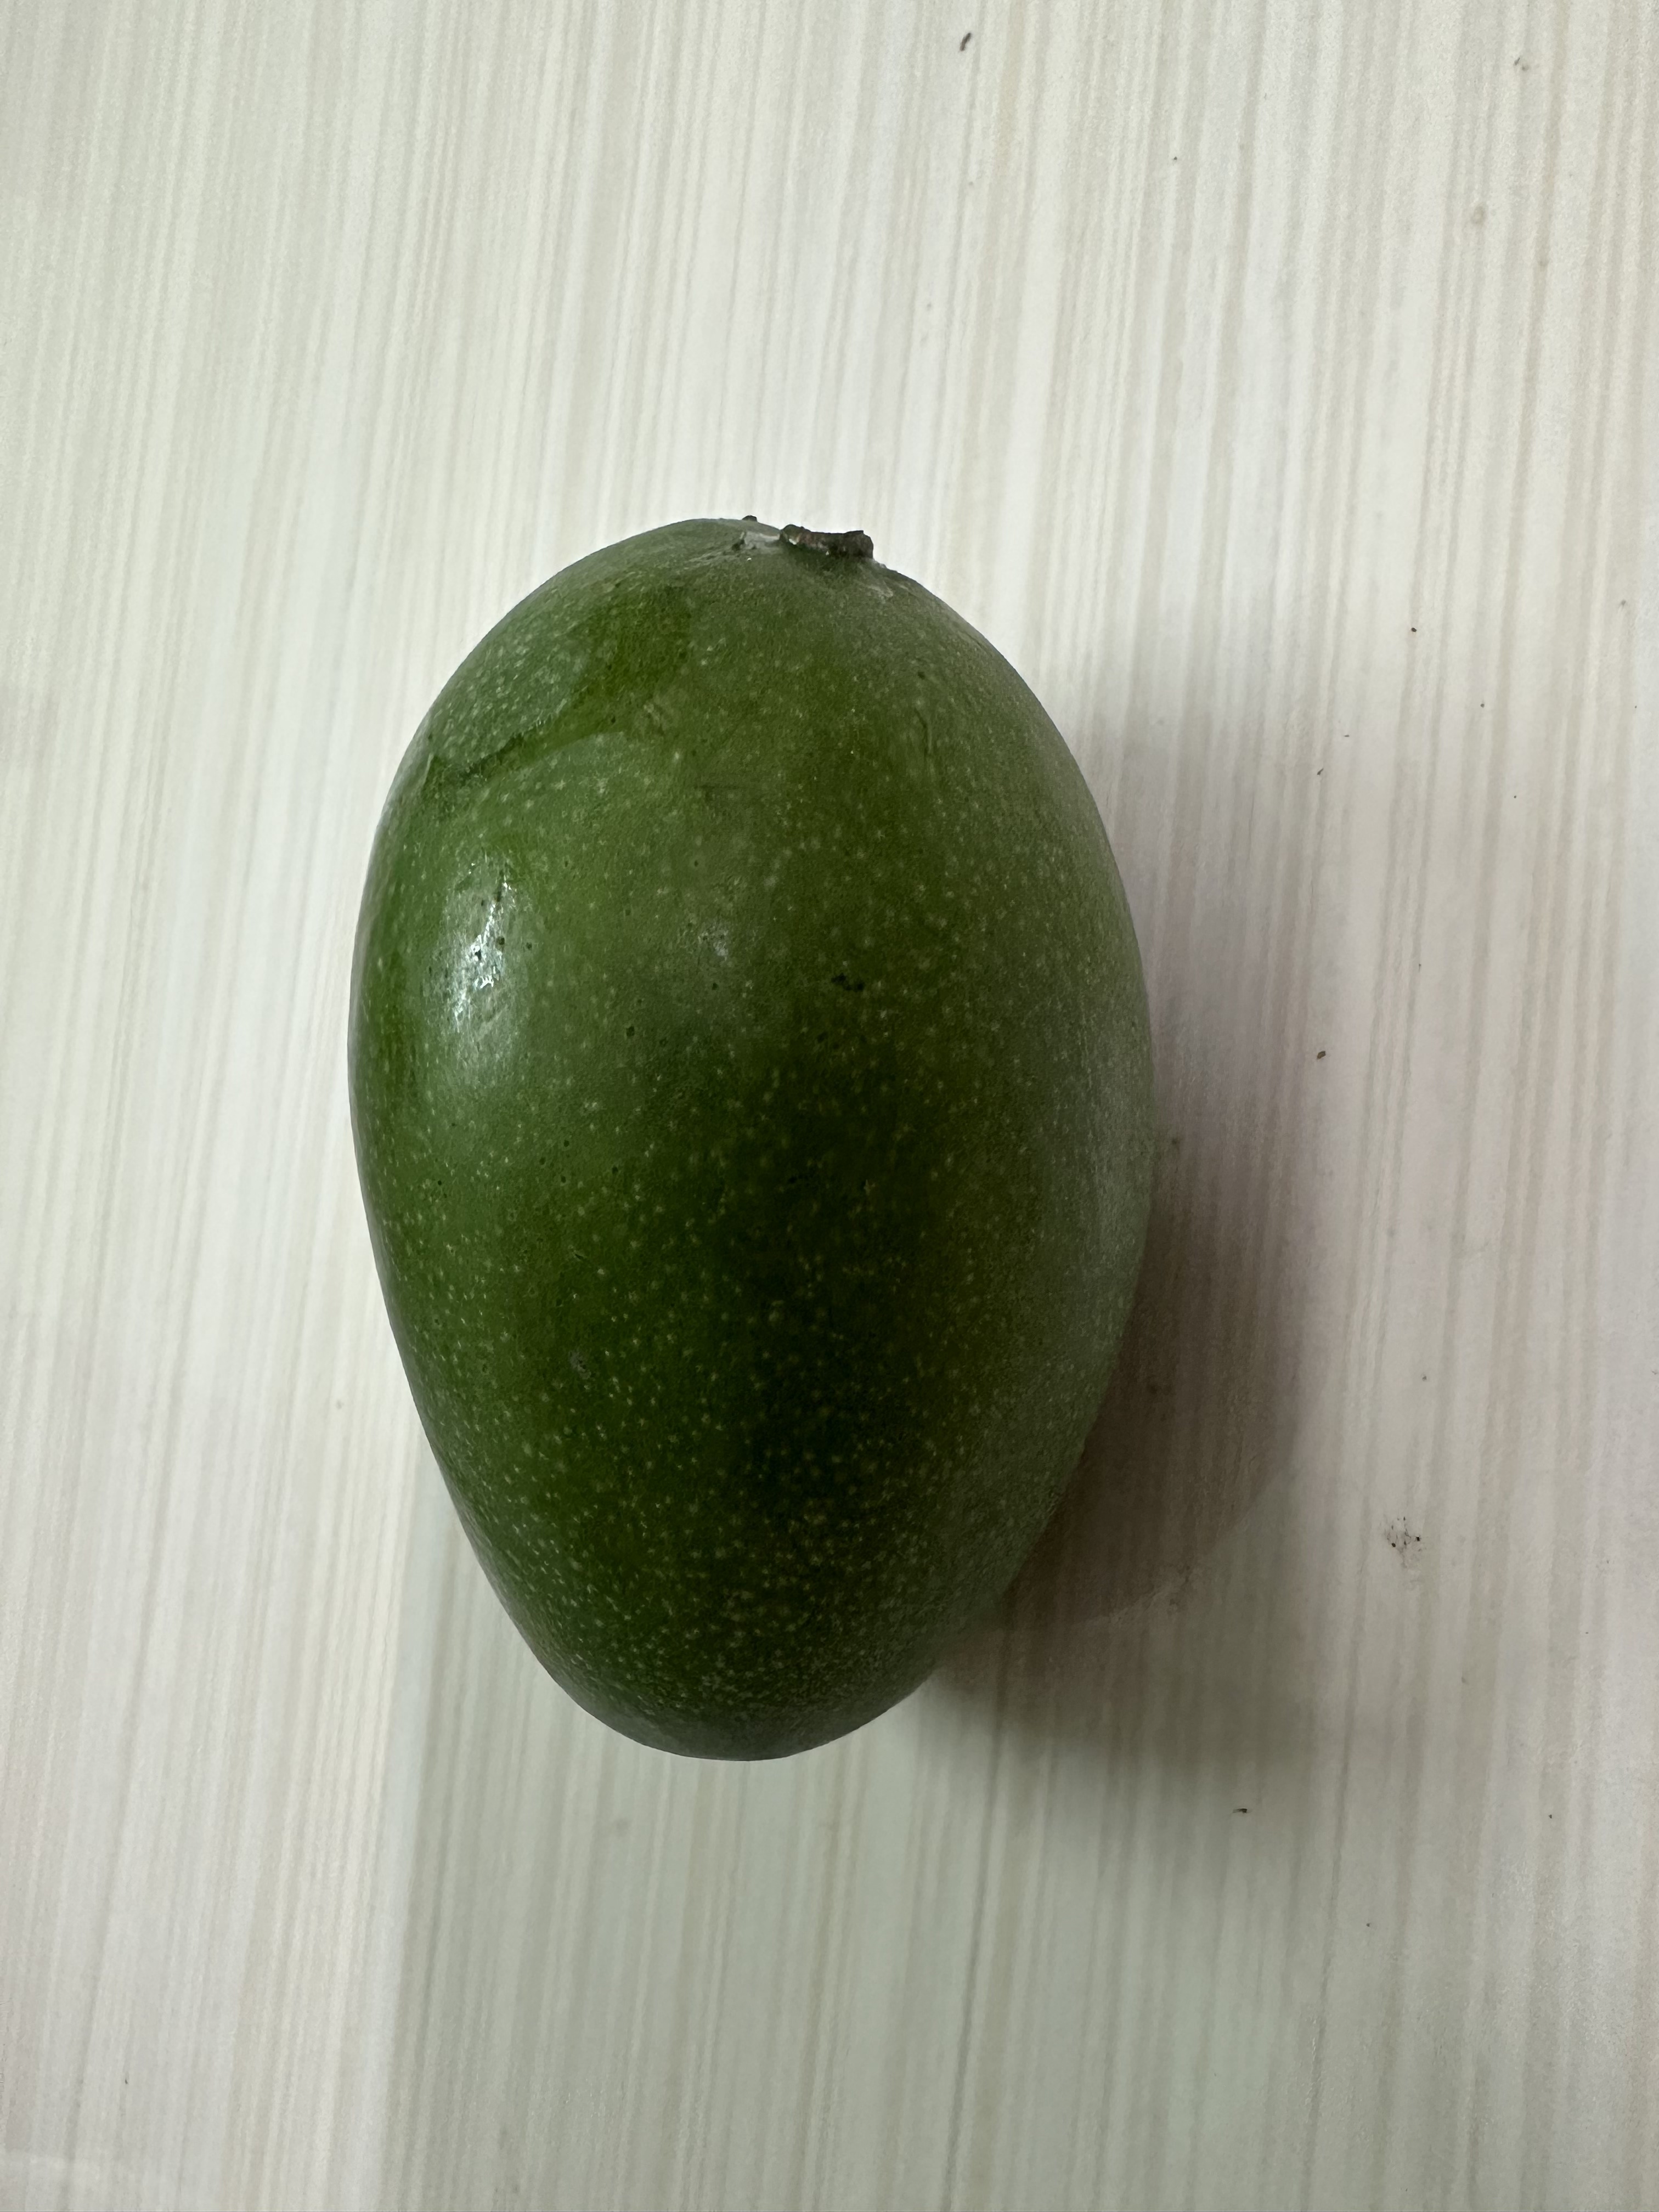
Mango variety: Amrapali